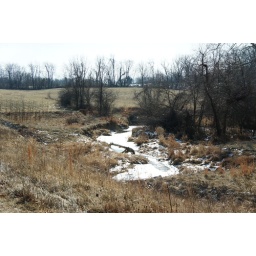
The river by our house is frozen over